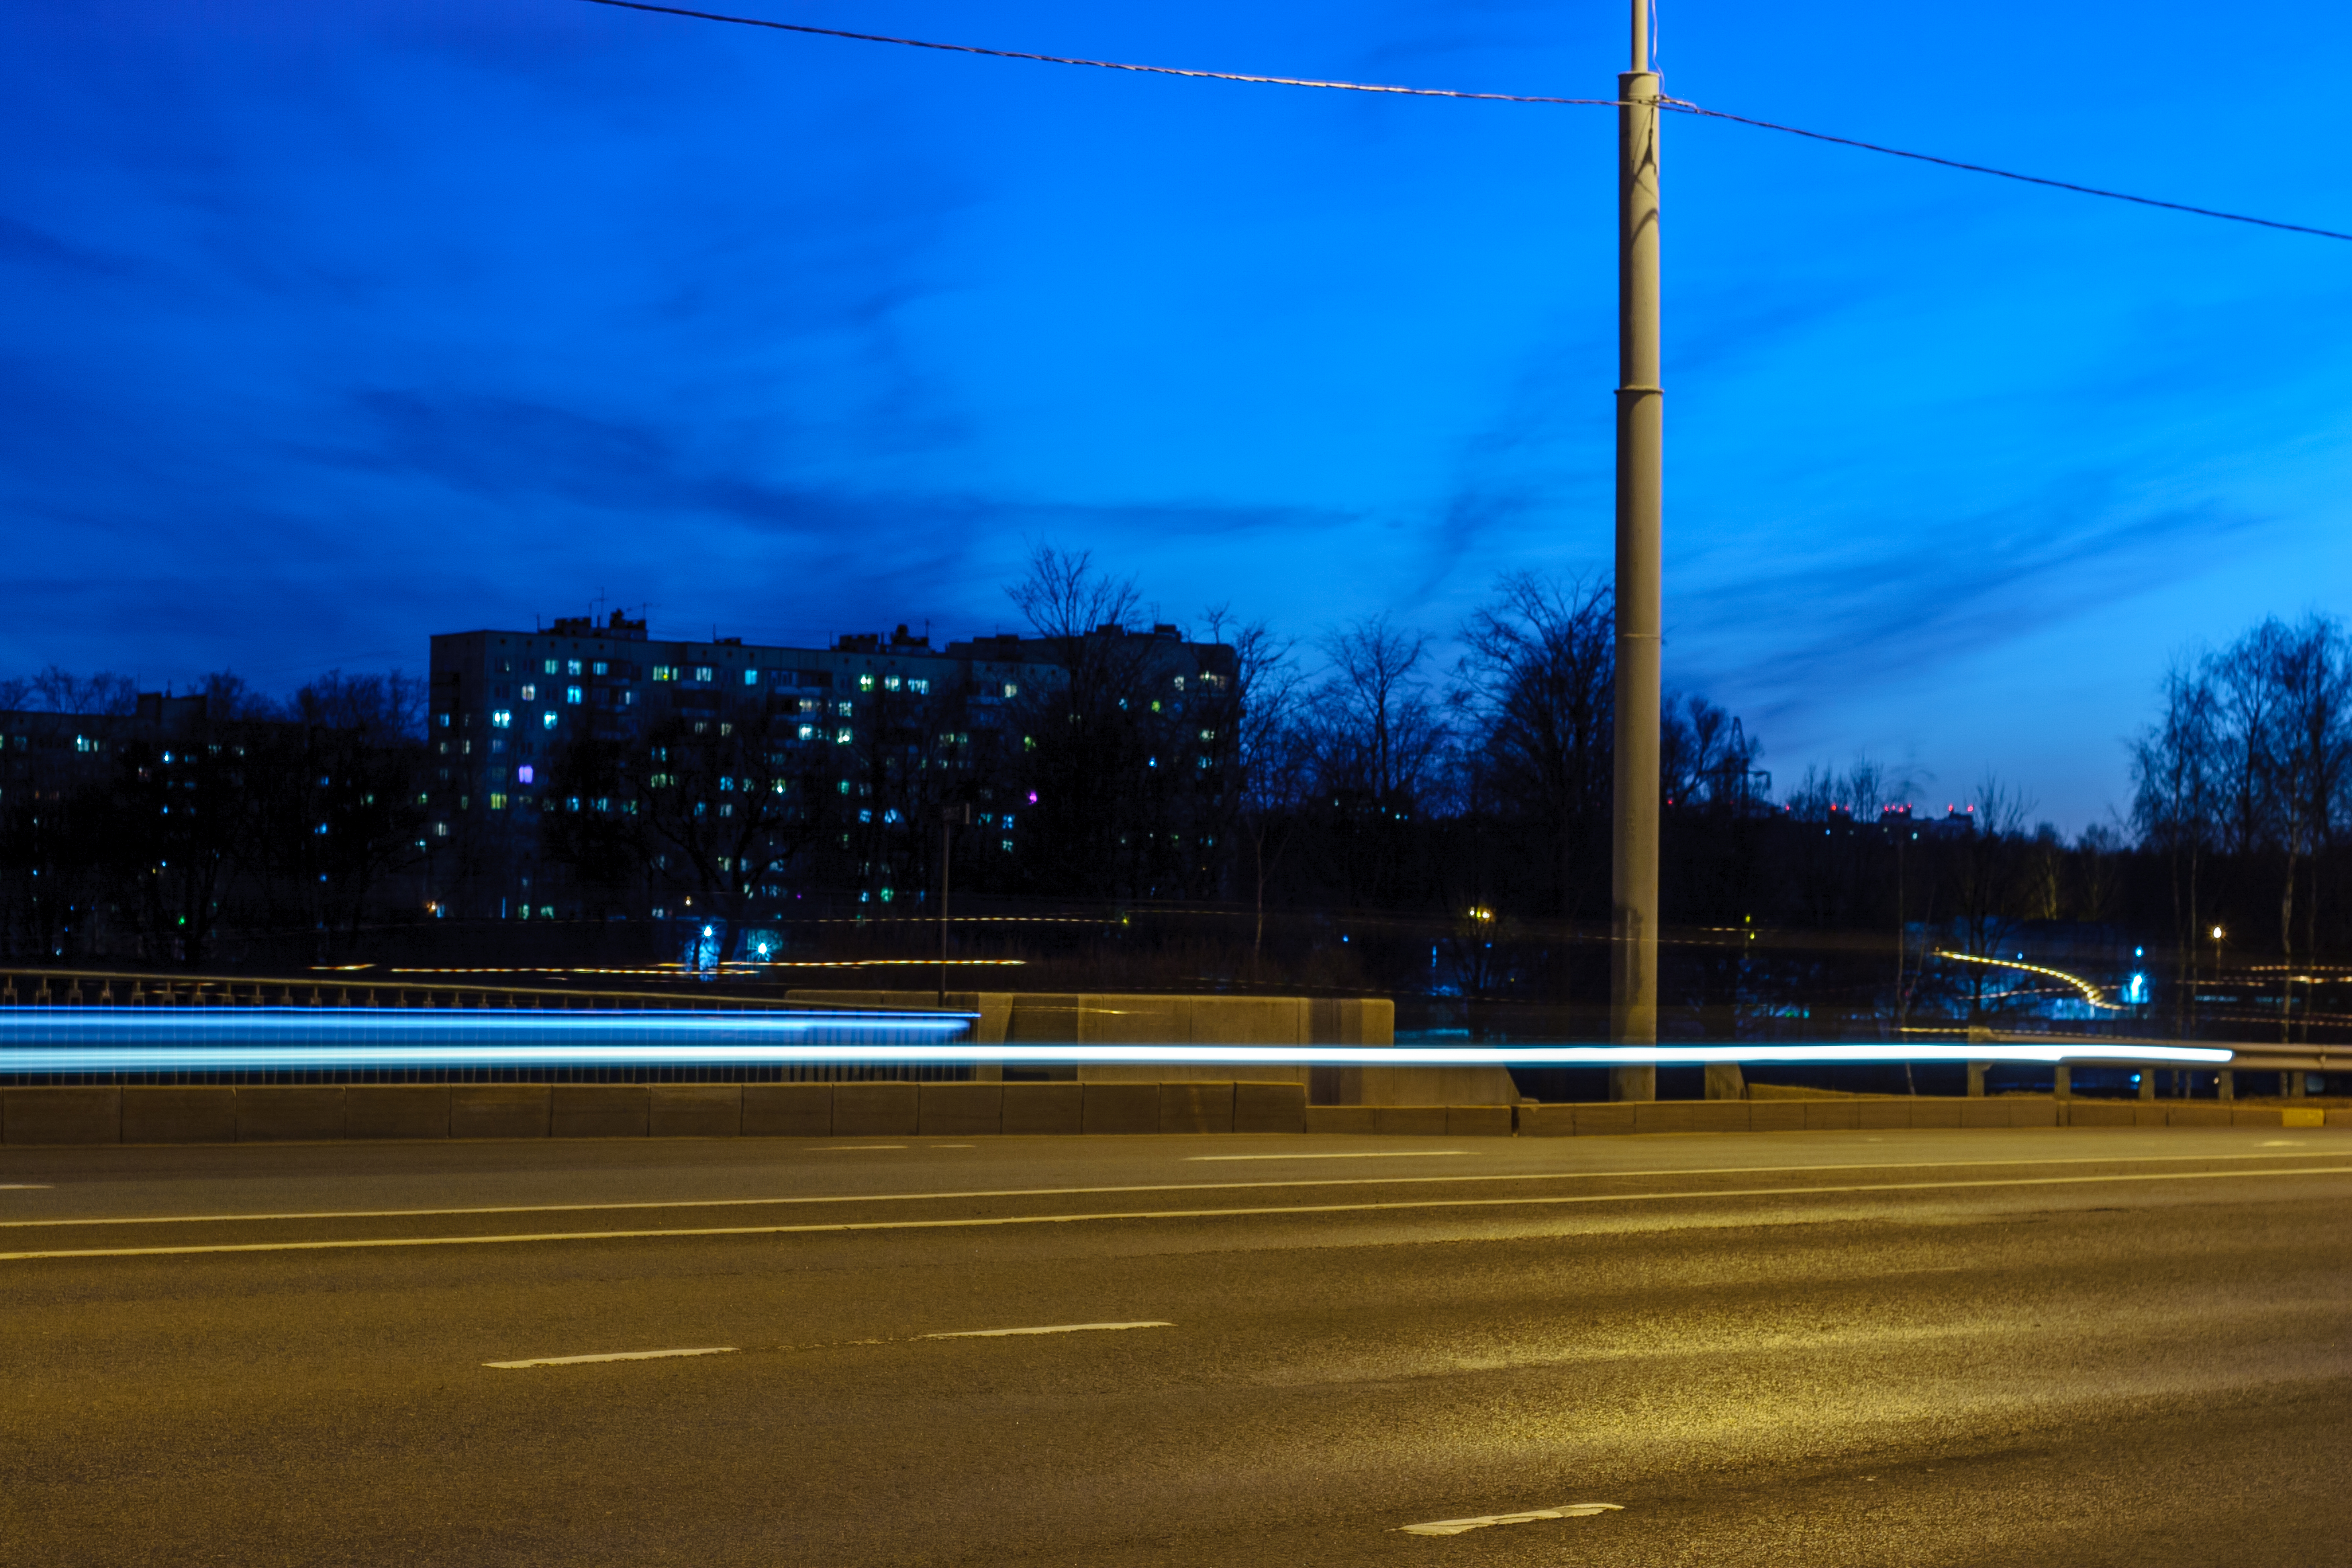
images, sky, cloud, automotive lighting, blue, building, road surface, electricity, asphalt, tree, dusk, street light, thoroughfare, horizon, city, road, plant, landscape, electric blue, midnight, public utility, overhead power line, darkness, lane, evening, reflection, meteorological phenomenon, highway, winter, street, light fixture, freeway, electrical supply, intersection, night, downtown, pole, headlamp, suburb, cumulus, tower block, ocean